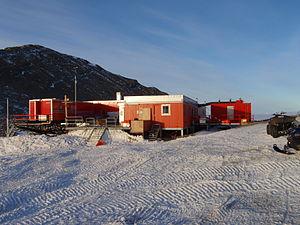
La base antarctique Troll est une des deux stations de recherche norvégiennes. Elle est située sur la côte de la Princesse-Martha, sur la Terre de la Reine-Maud, et a été construite en 1990. Occupée en permanence, elle abrite six personnes l'hiver, une quarantaine pendant l'été.
The Thing [ðə θɪŋ] ou L'Effroyable chose est un film de science-fiction horrifique, réalisé par John Carpenter, écrit par Bill Lancaster et sorti en 1982. Adapté de la novella La Bête d'un autre monde de John W. Campbell, le film met en scène un groupe de chercheurs américains en Antarctique en proie à la Chose éponyme, une forme de vie parasite extraterrestre, qui assimile puis imite les autres organismes. La distribution comprend Kurt Russell dans le rôle principal, celui du pilote d'hélicoptère R.J. MacReady, et A. Wilford Brimley, T.K. Carter, David Clennon, Keith David, Richard A. Dysart, Charles Hallahan, Peter Maloney, Richard Masur, Donald Moffat, Joel Polis et Thomas G. Waites dans les rôles secondaires.